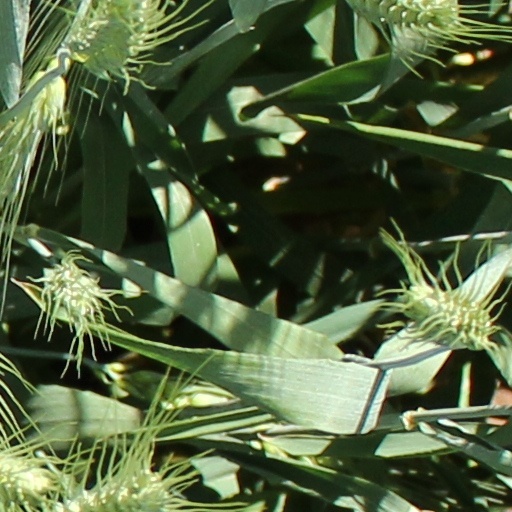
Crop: wheat